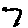
Label: 7